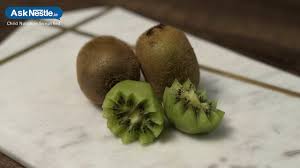
Label: Kiwi